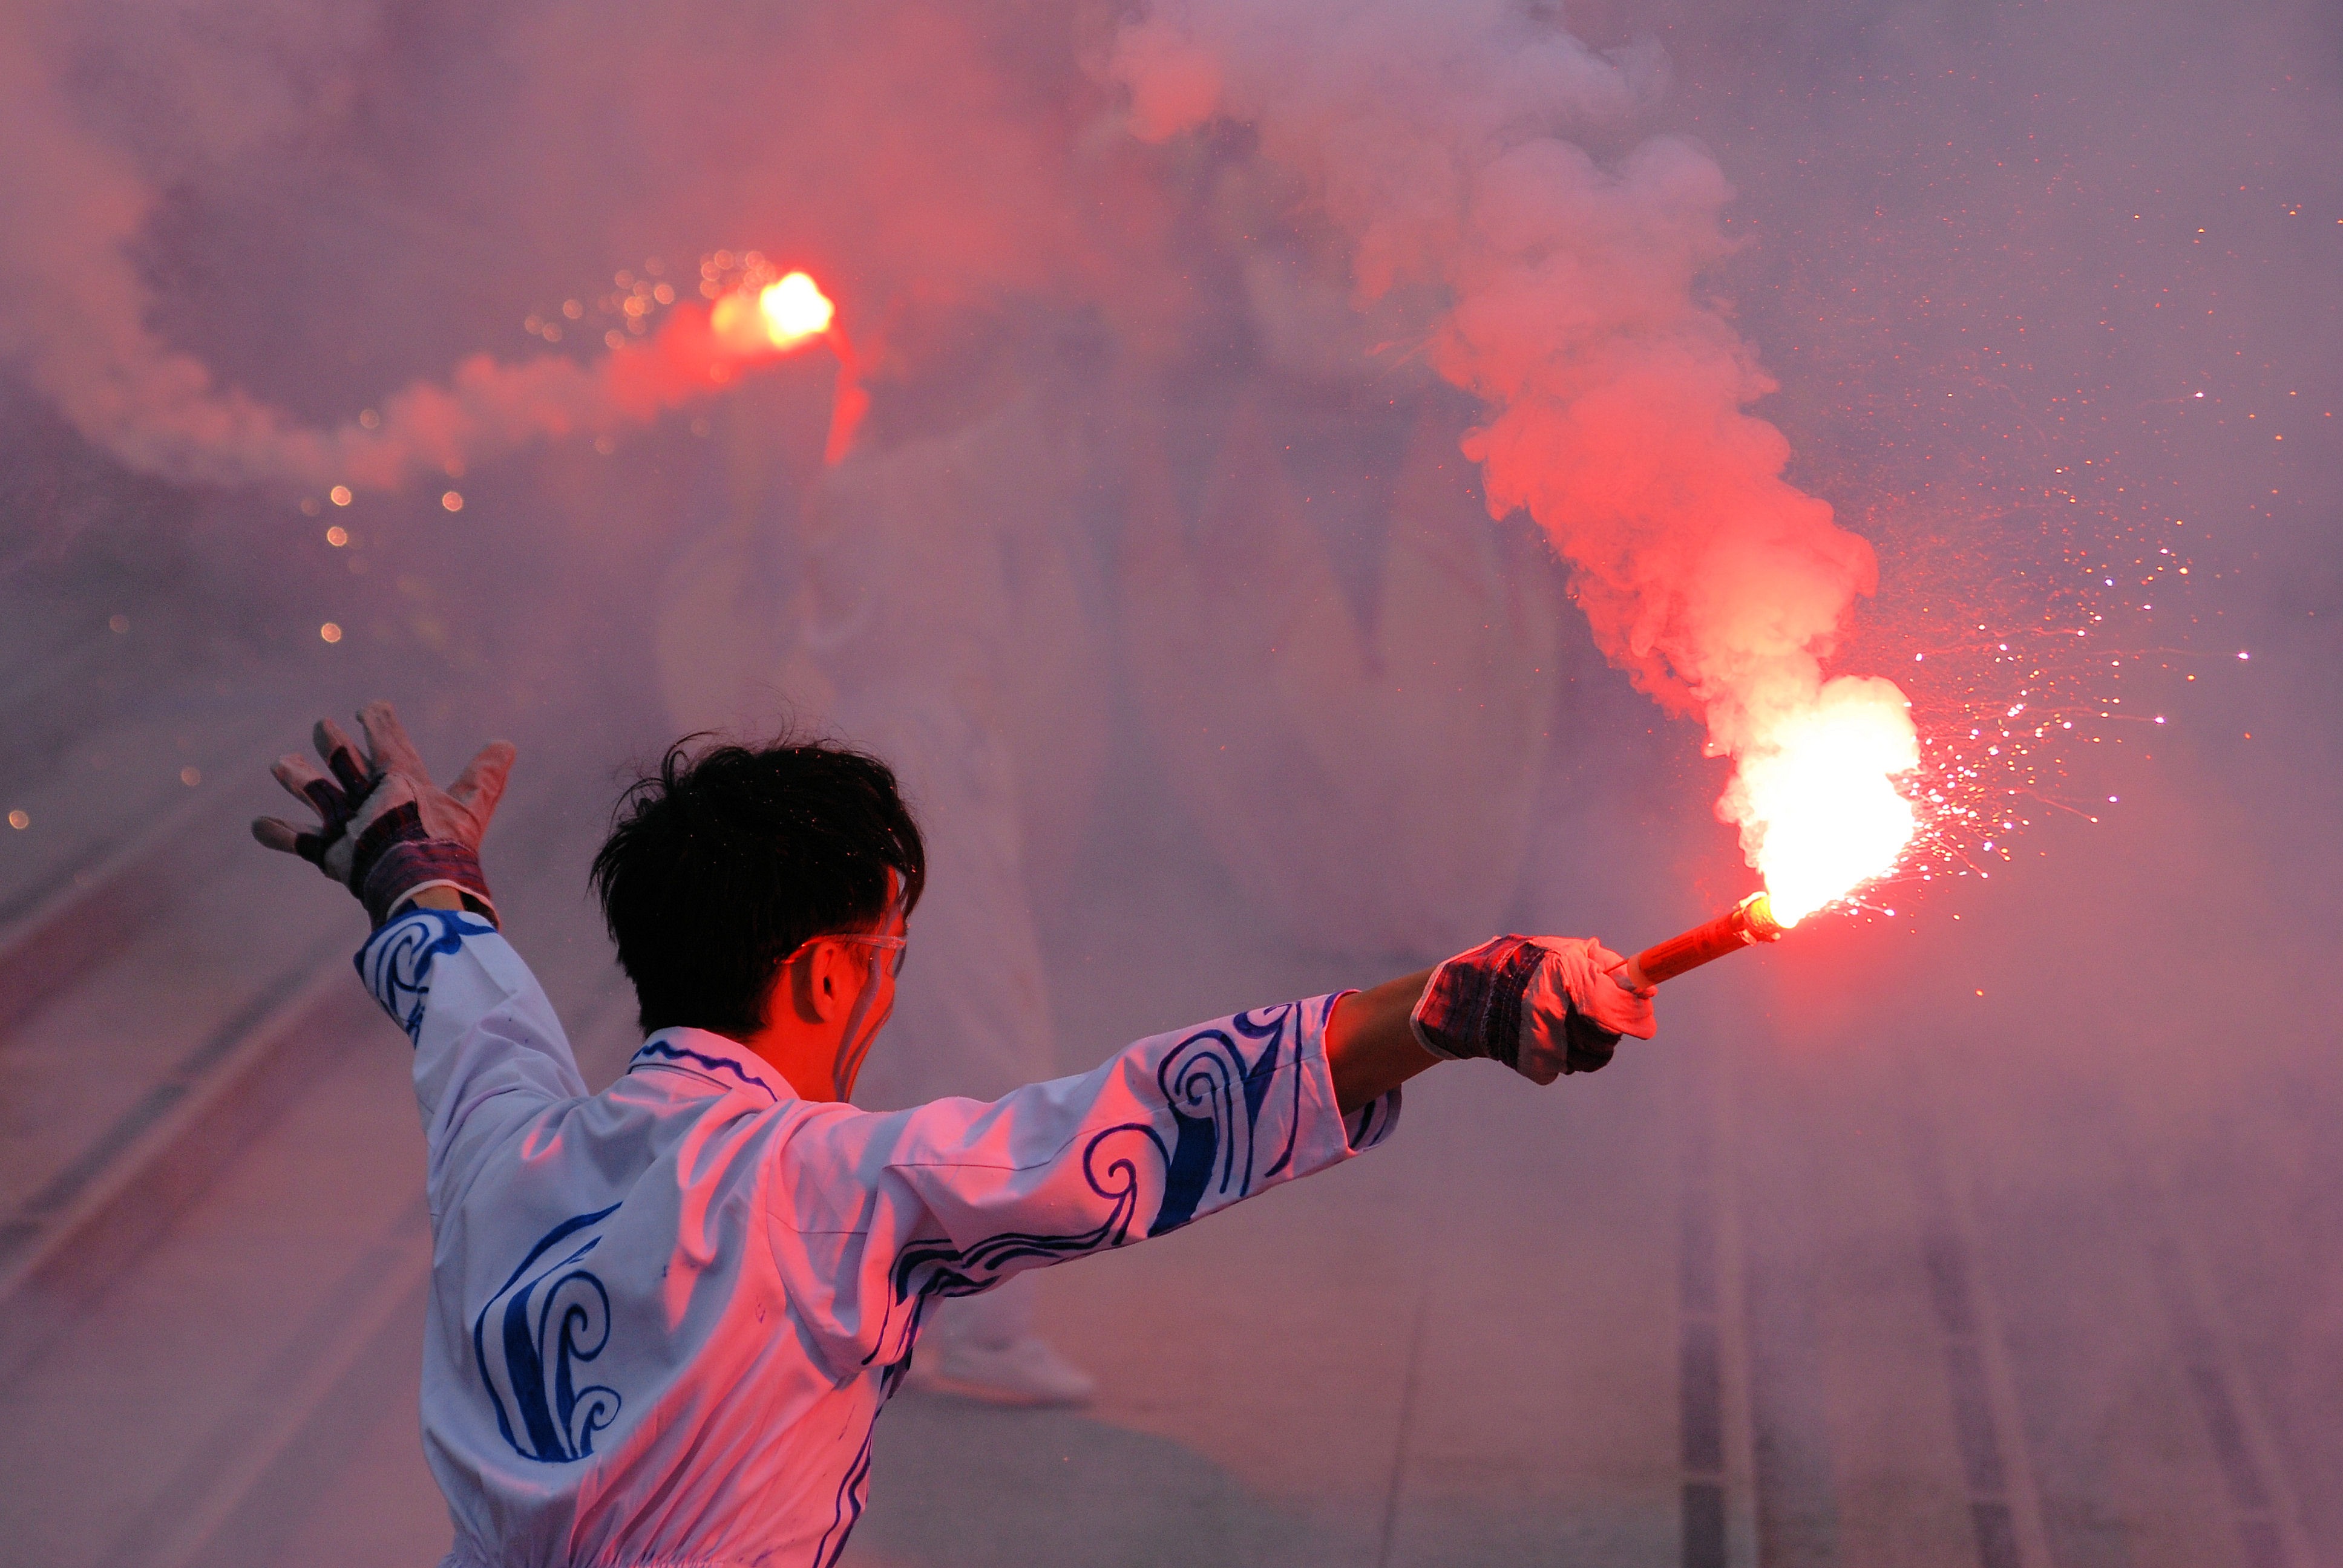
red, color, flame, fire, signal, pyrotechnics, burn, torch, flare, fireworks, bright, warning, atmosphere of earth, geological phenomenon